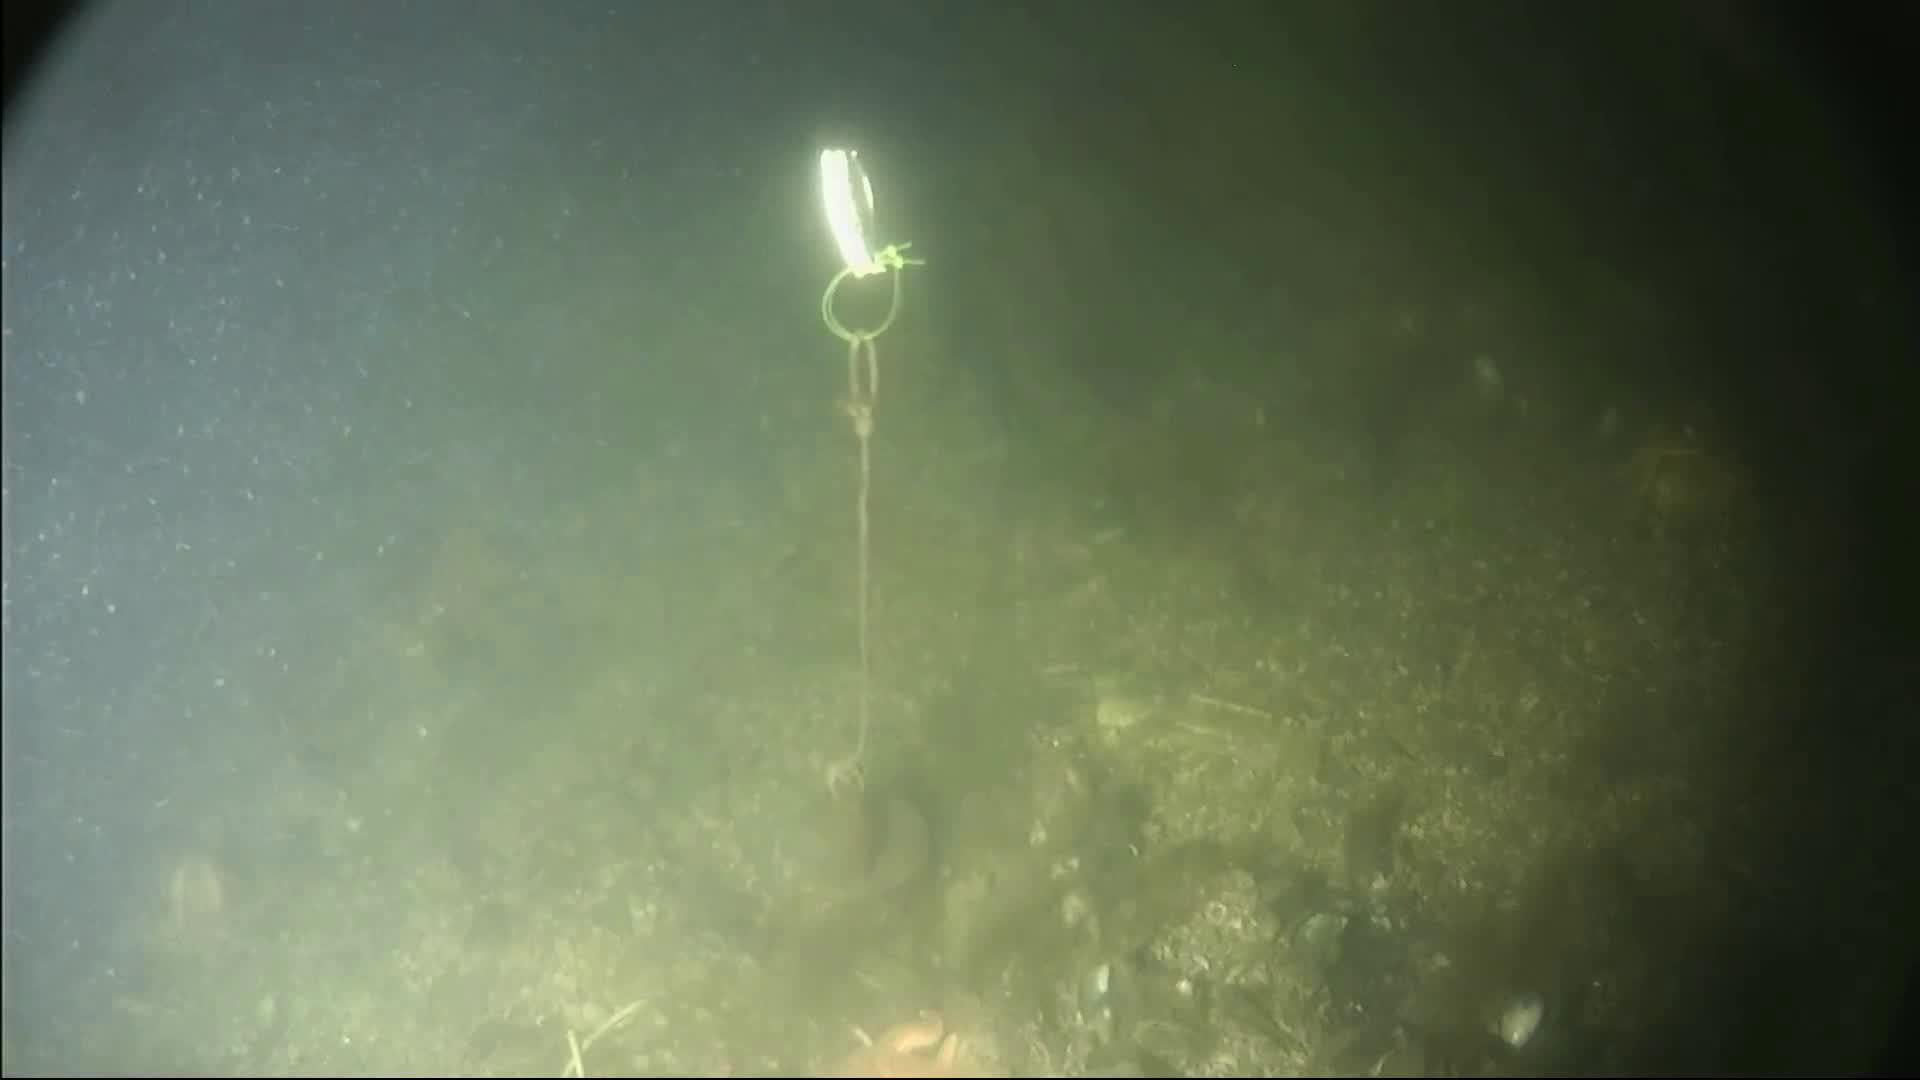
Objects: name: fish
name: starfish
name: crab